Battle of Kōan

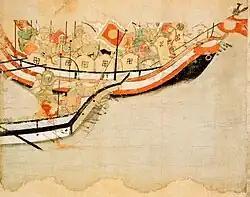
Fierce battle in Taka Island

On August 22, there were about 100,000 soldiers of the Mongol army without commanders. Upon realizing this situation, the Japanese army launched an attack. Togō Korechika (都甲惟親), Togō Koretō (都甲惟遠), Fujiwara no Sukekado (藤原資門) and Shimazu Nagahisa (島津長久) annihilated the remaining Mongolian army and took 20,000 to 30,000 prisoners in this battle. At the completion of this battle, Japan's victory was confirmed.